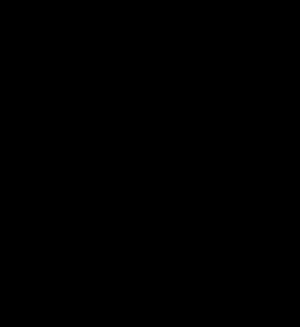
Salicylsyreoverfølsomhed
[Den kemiske sturktur af salicylsyre.
Salicylsyreoverfølsomhed, også kendt som salicylsyreintolerance, er de reaktioner der kan optræde når en normal mængde salicylsyre introduceres i en persons krop. Mennesker med salicylsyre intolerance er ikke i stand til at indtage en normal mængde af salicylater uden at der optræder negative reaktioner.